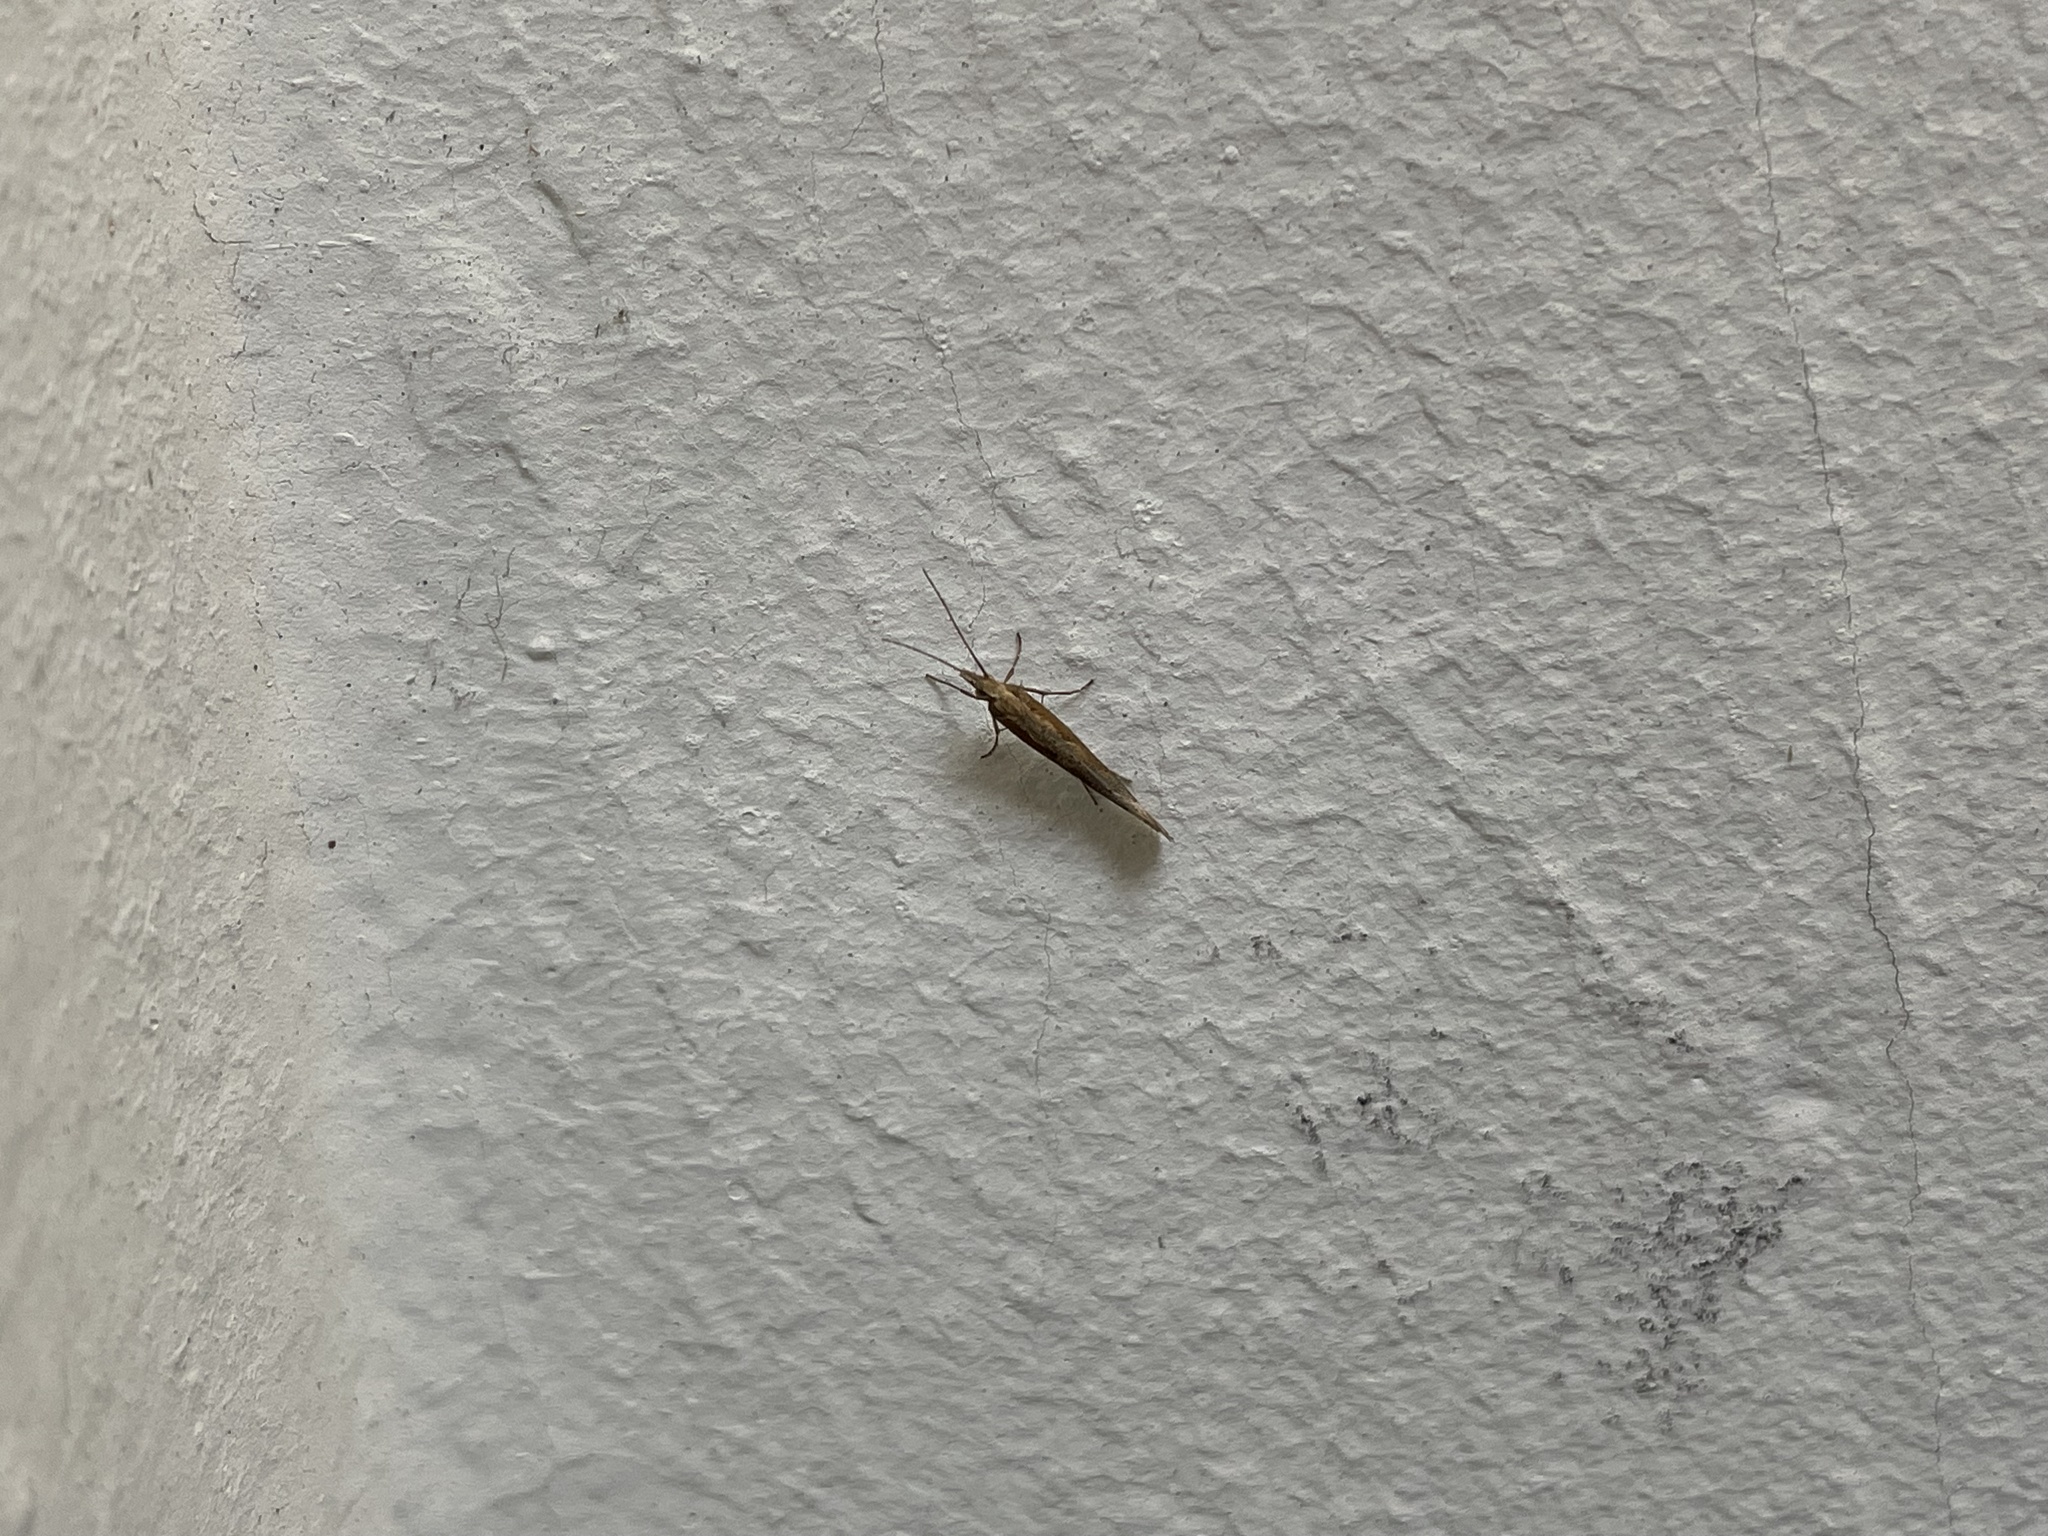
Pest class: diamondback_moth